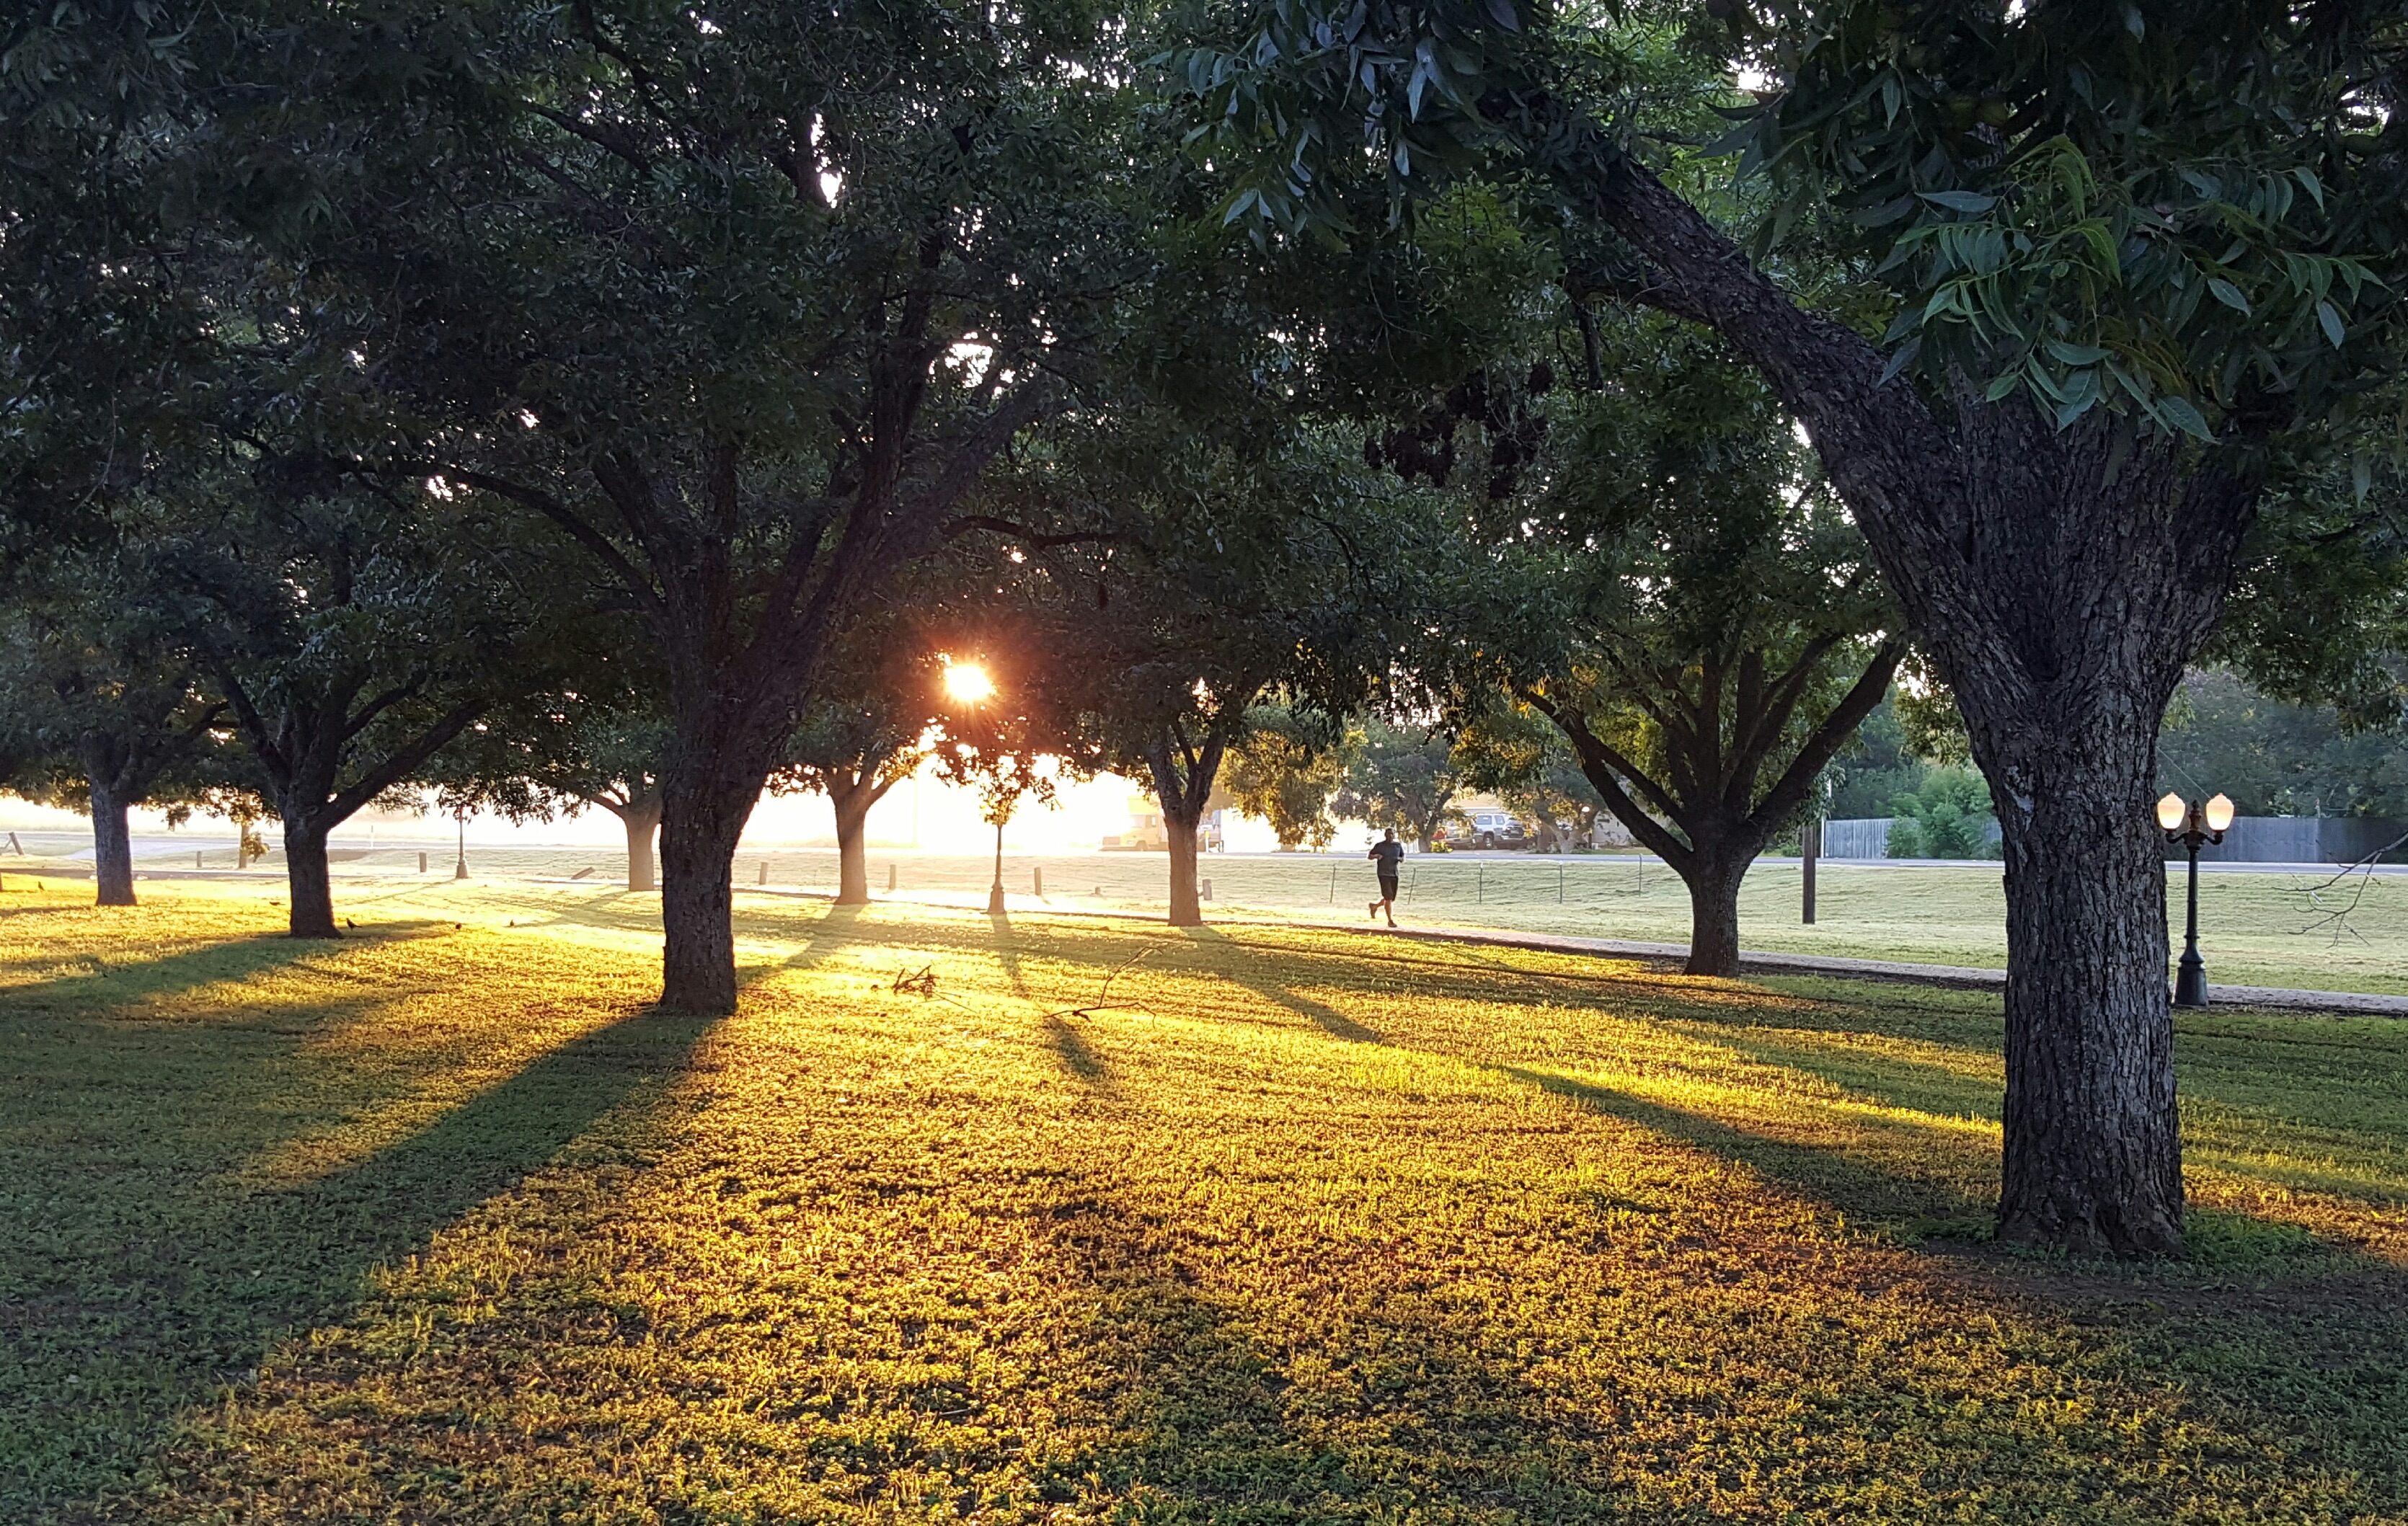
tree, nature, grass, plant, sunset, lawn, sunlight, morning, leaf, evening, autumn, park, runner, season, woody plant